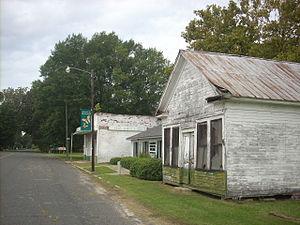
McDonald est une ville américaine située dans le comté de Robeson dans l'État de Caroline du Nord. En 2010, sa population était de 113 habitants.